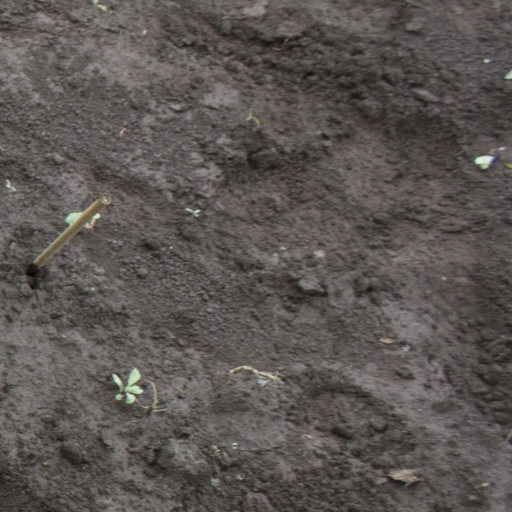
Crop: soybean